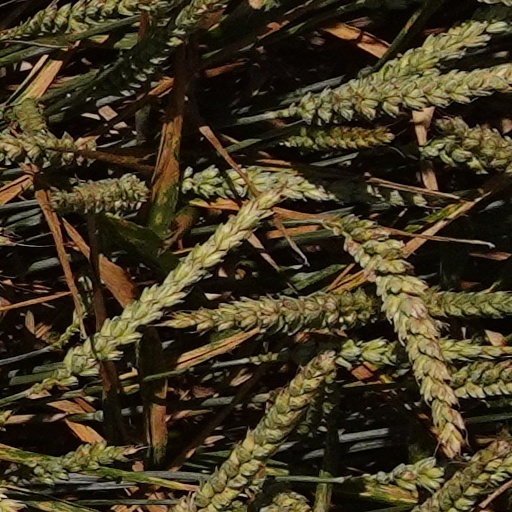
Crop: wheat